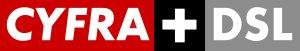
Platforma Canal+, anciennement NC+, né de la fusion de Cyfra+ et de N, est un bouquet satellite polonais, codétenu par le Groupe Canal+, le groupe TVN et LGI Ventures. Il offre plus de 800 radios et chaînes de télévision dont 82 d'entre eux sont destinés à un public polonais. Les autres sont à accès libre sur Hot Bird ou Astra.